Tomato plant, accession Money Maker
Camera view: horizontal (90 deg, fisheye); turntable rotation: 180 degrees
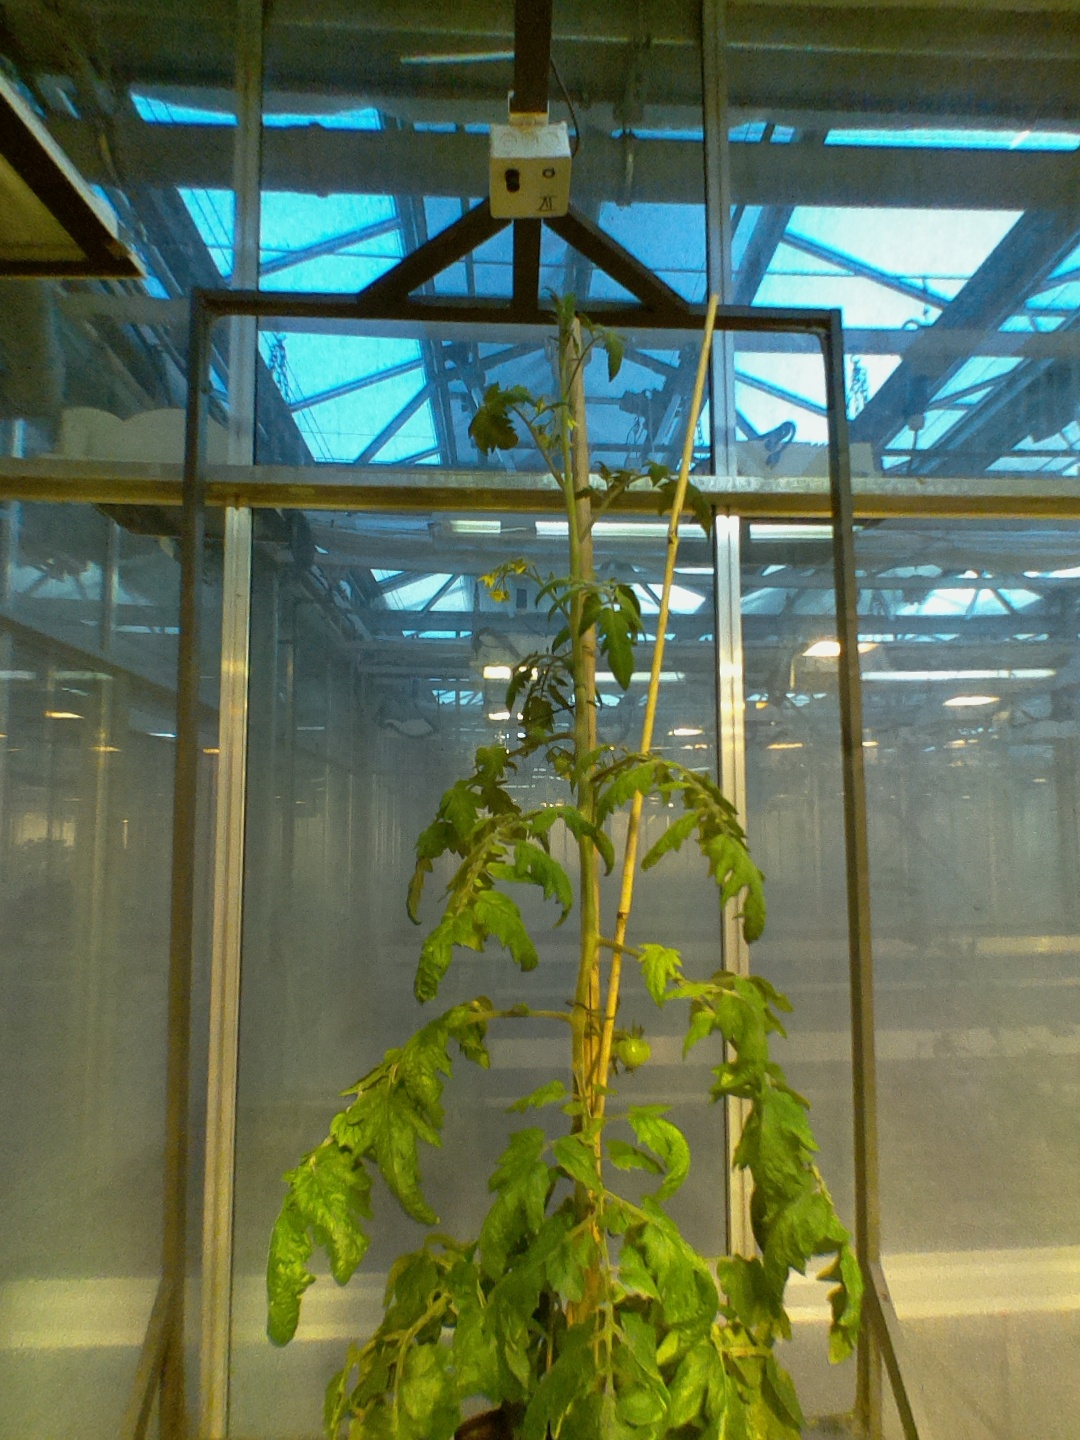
BBCH growth stage 72: 20%-30% of final fruit size